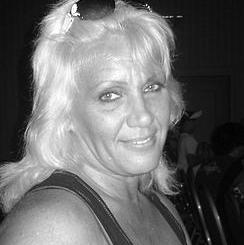
Age: 47